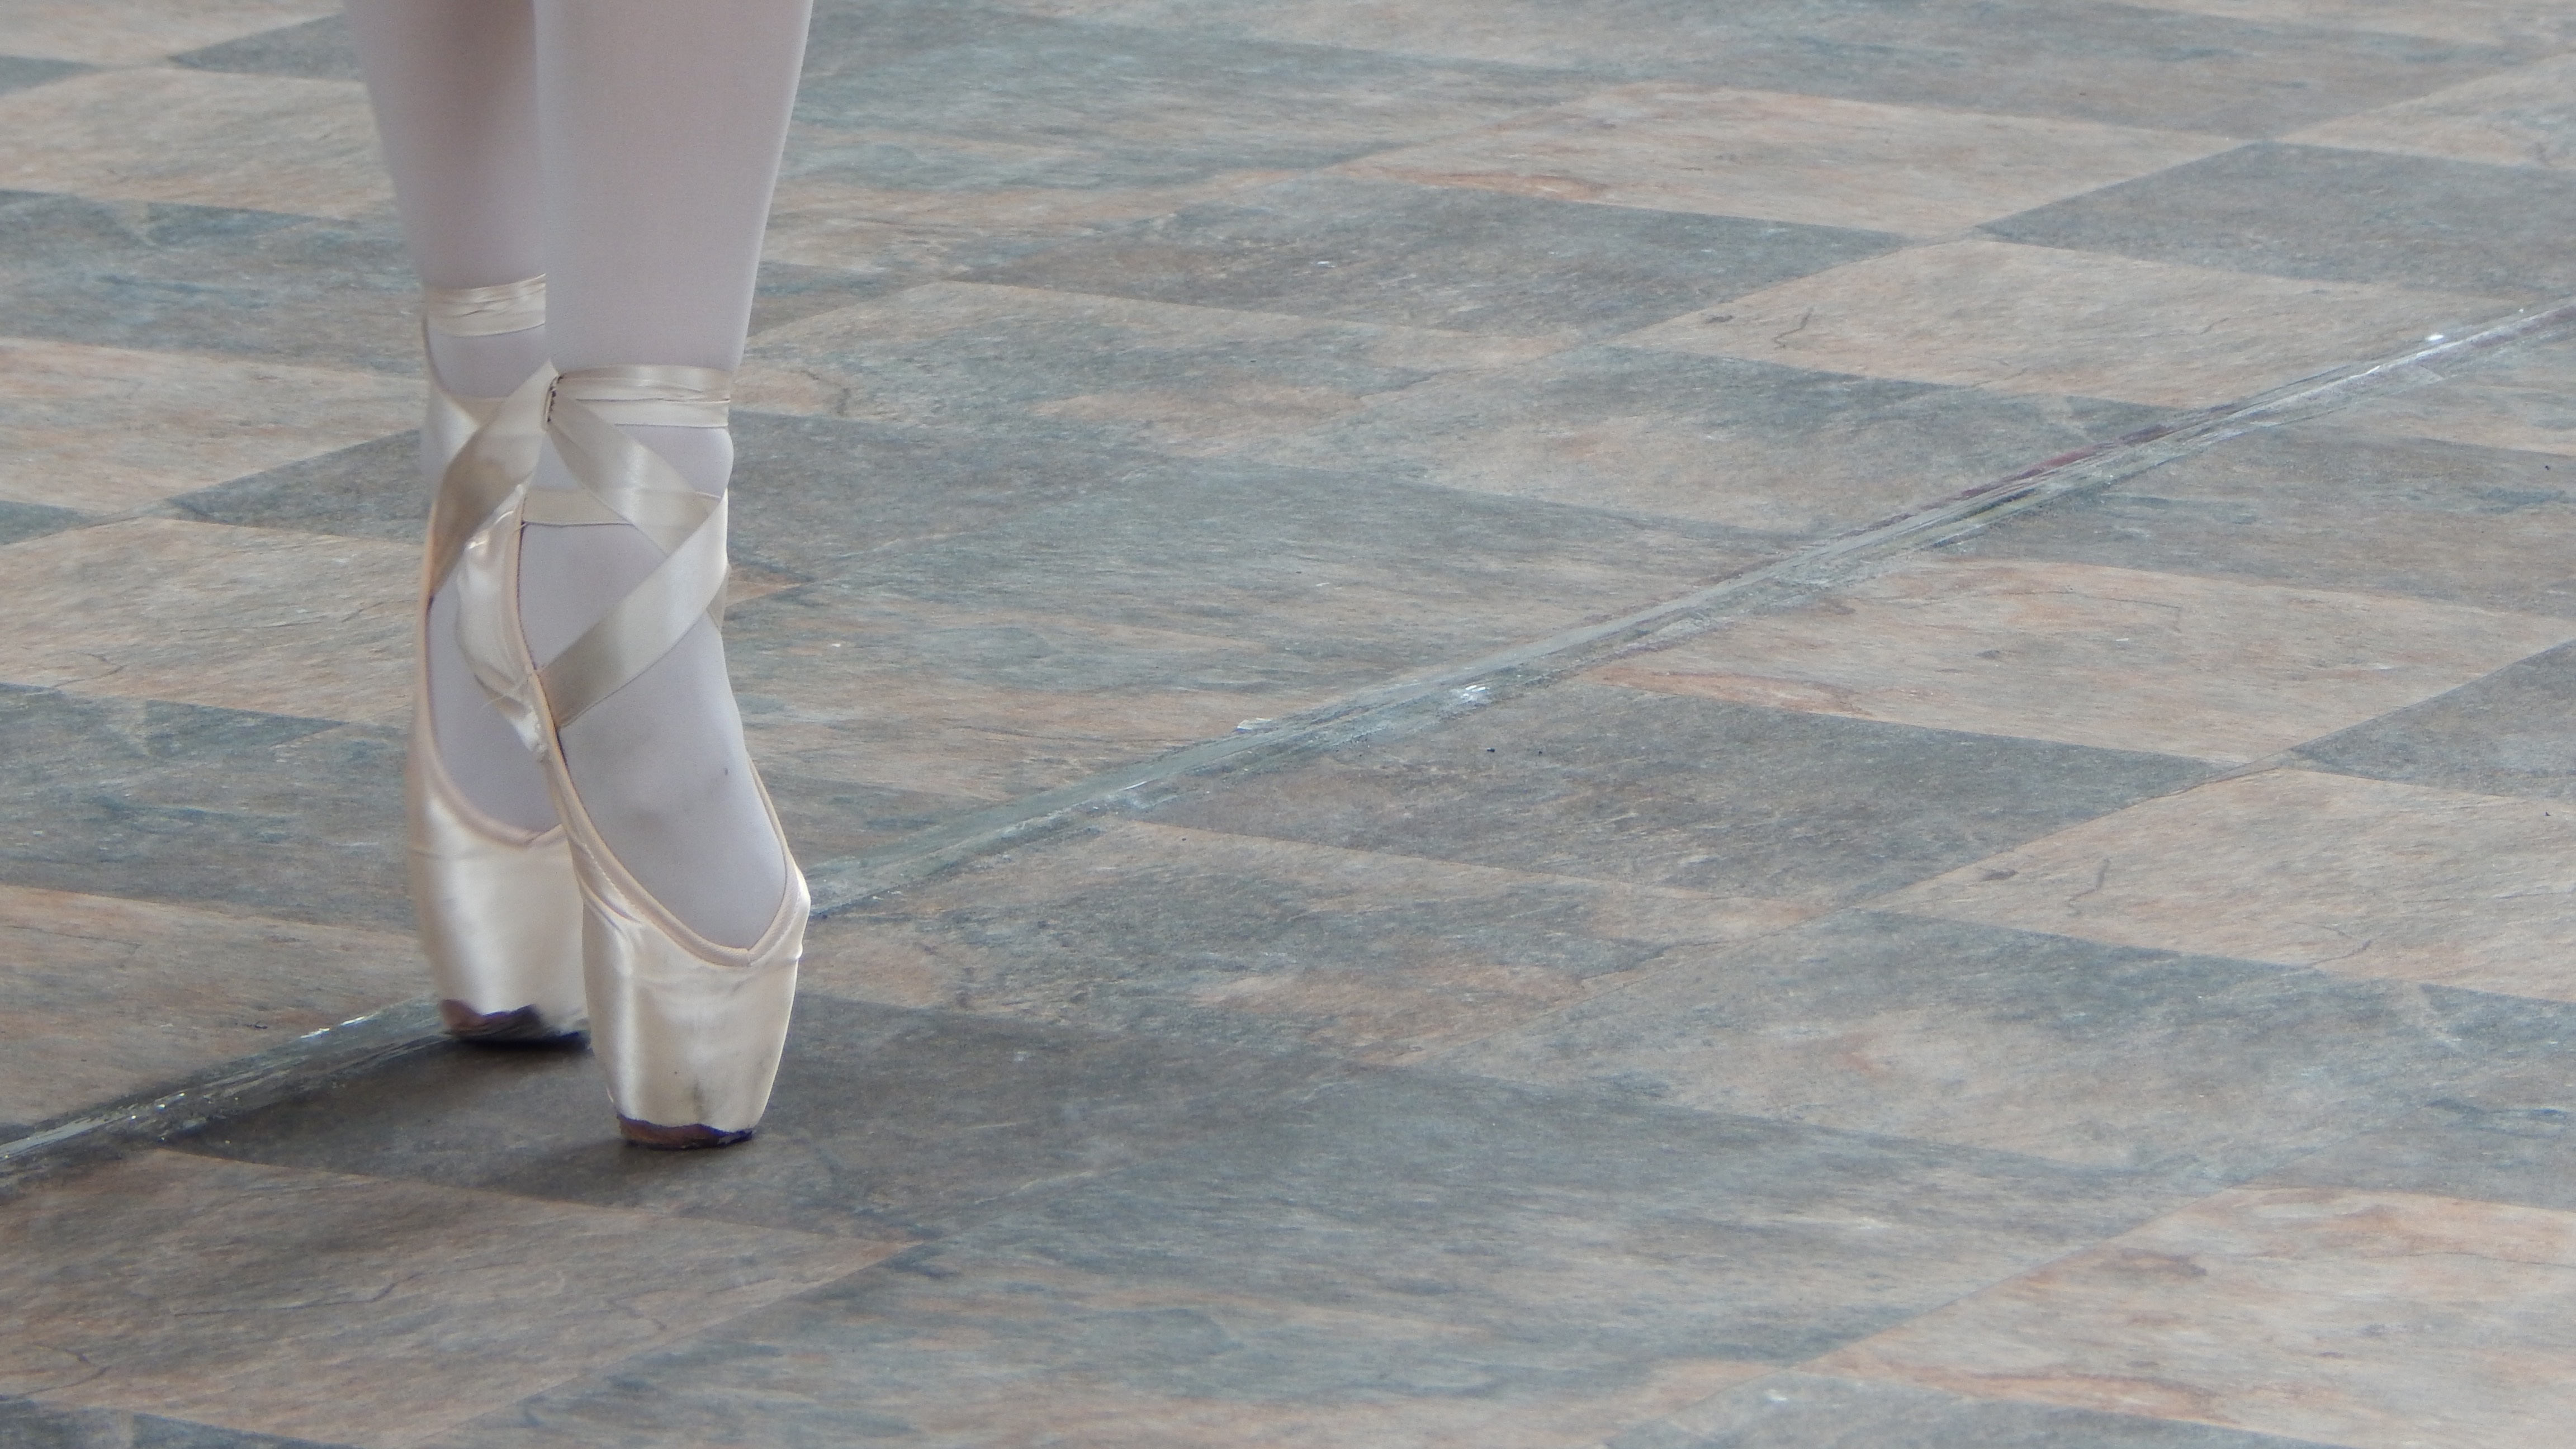
wood, white, floor, feet, leg, dance, show, tile, exercise, movement, material, ballerina, performance, footwear, move, passion, class, elegance, physical, flooring, pirouette